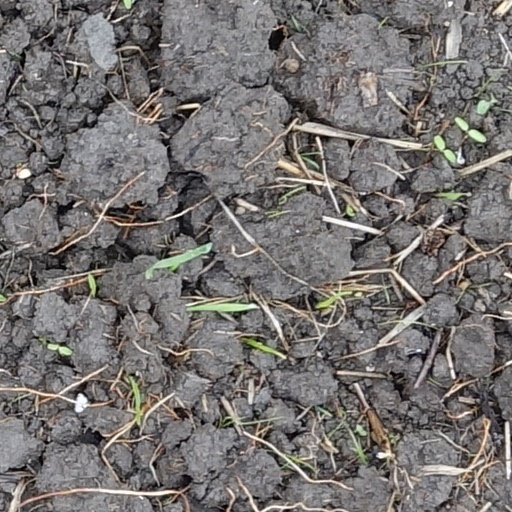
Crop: wheat